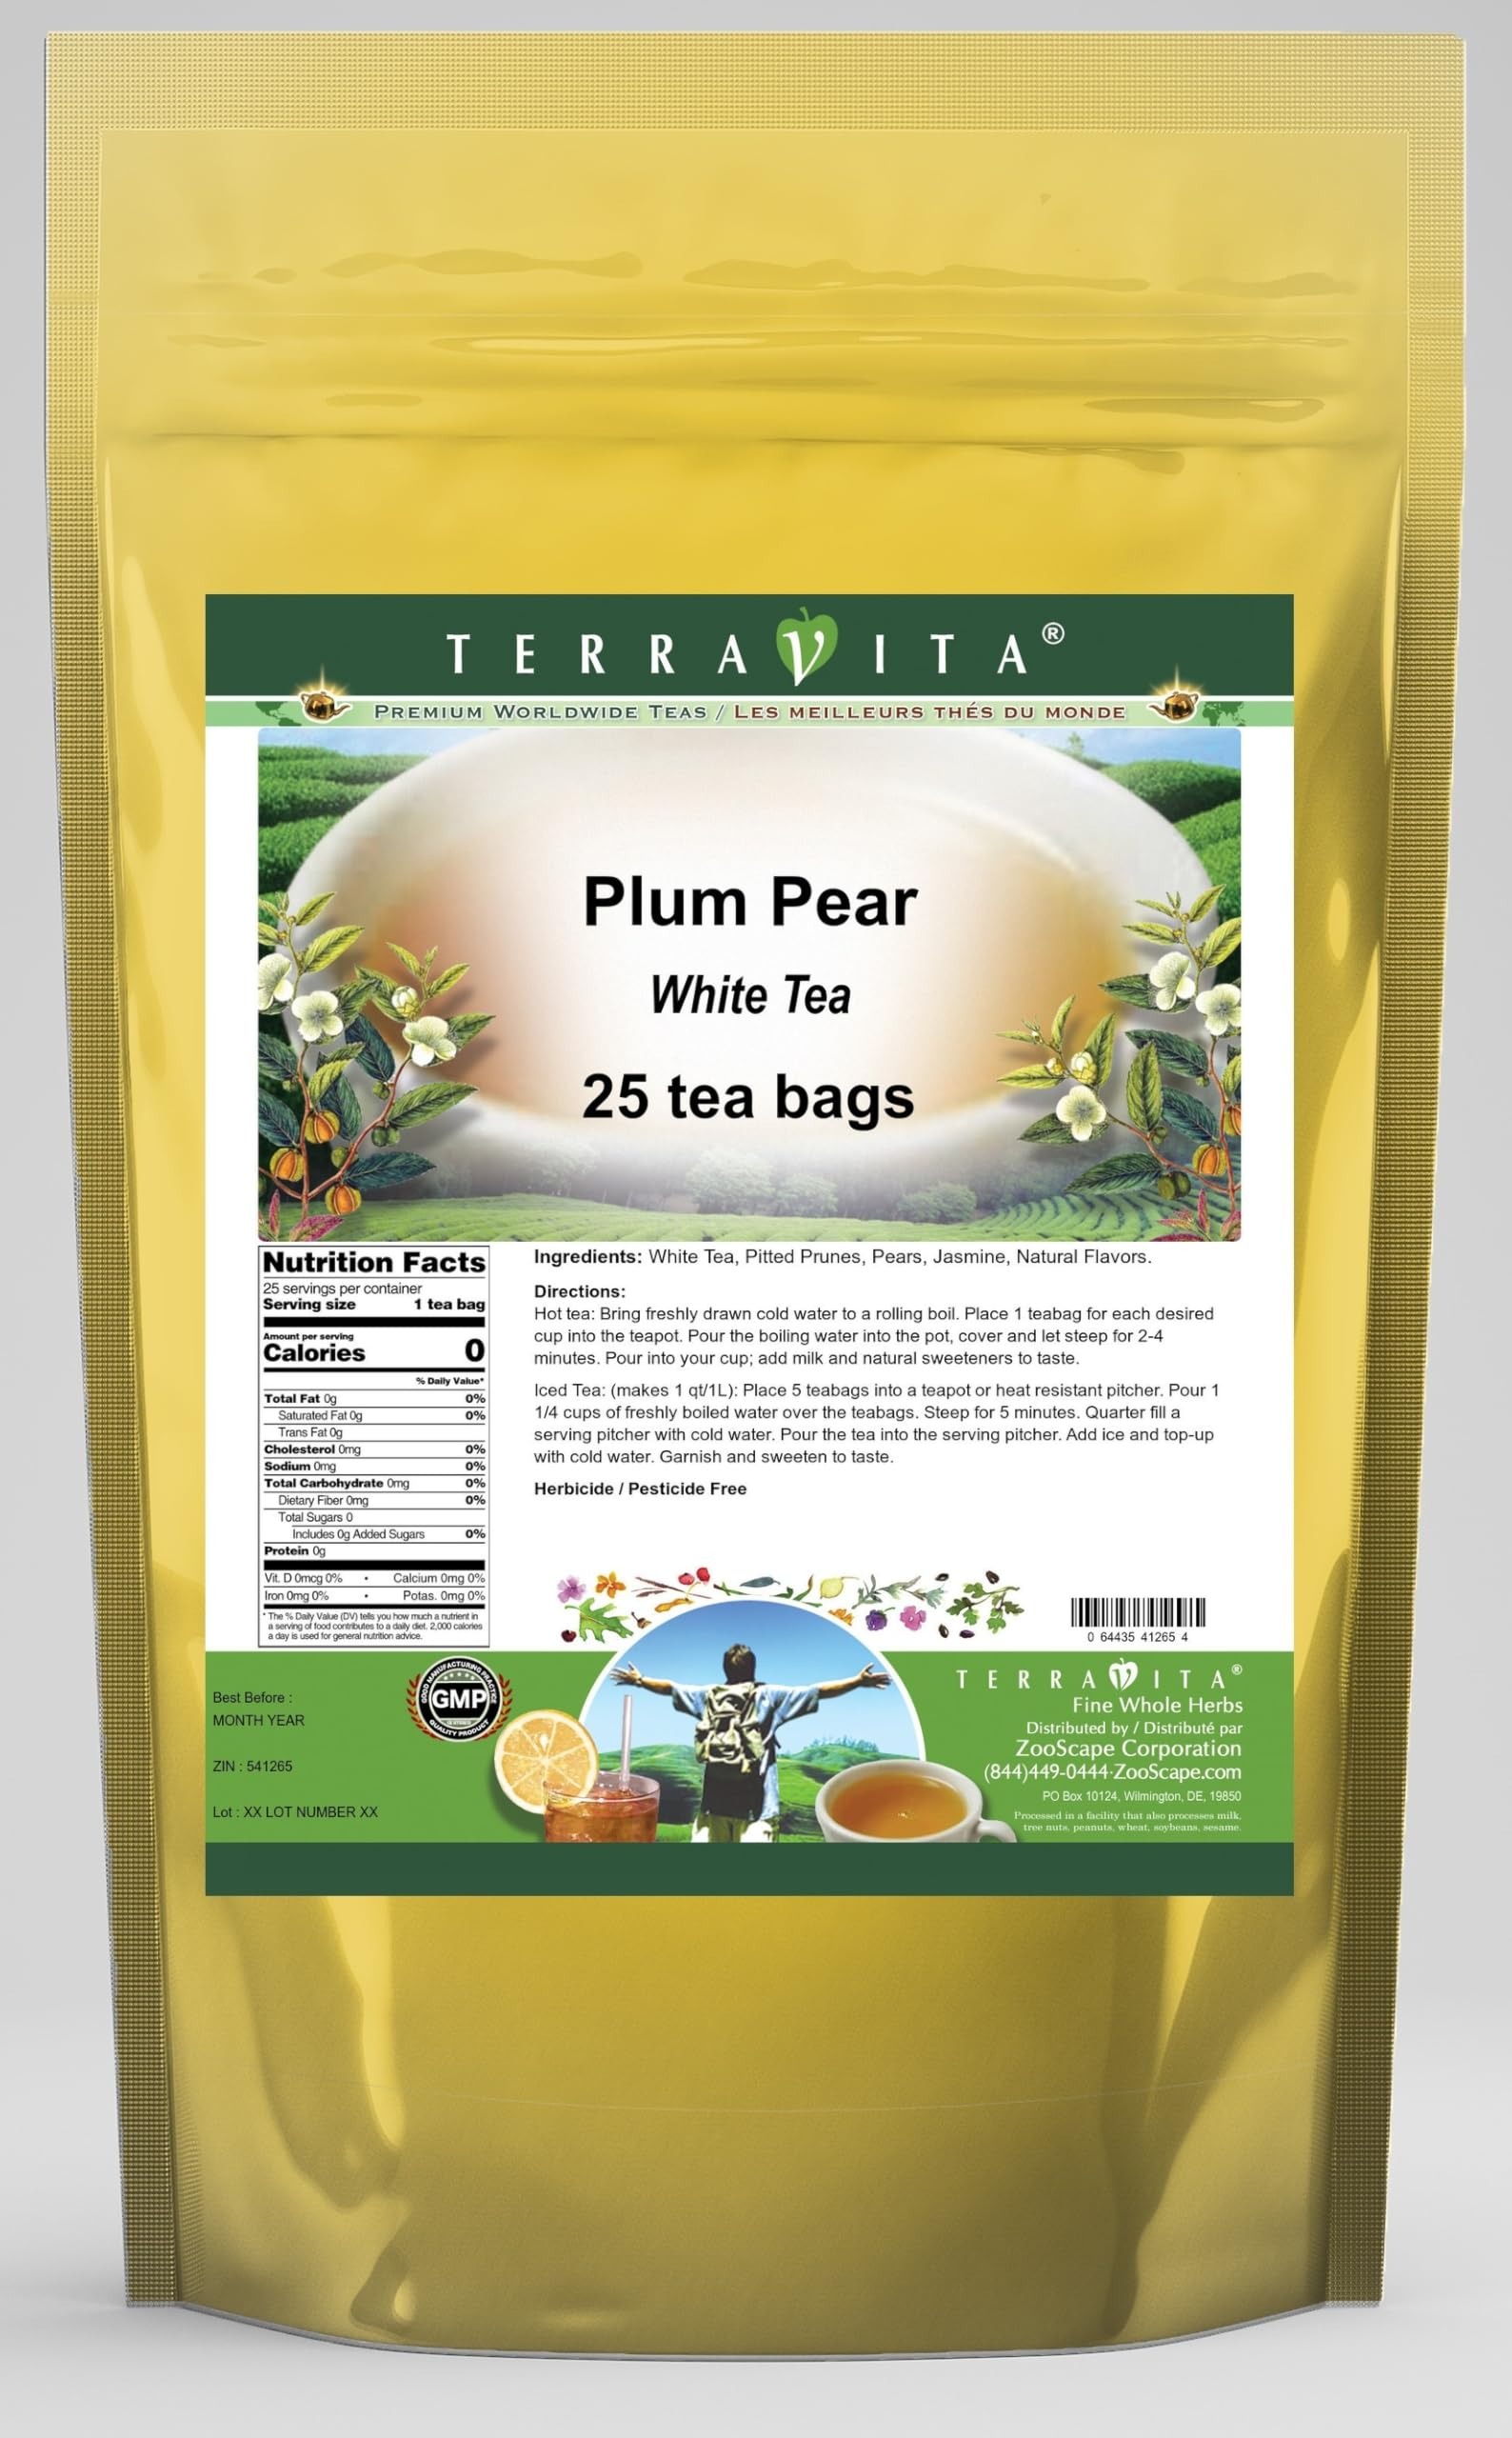
Item Name: Plum Pear White Tea (25 tea bags, ZIN: 541265) - 2 Pack
Bullet Point 1: Our Plum Pear White Tea is a mouth-watering flavored White tea with Pitted Prunes, Pears and Jasmine that you can enjoy all year round! The aroma and Plum Pear flavor is a delight! - Ingredients: White tea, Pitted Prunes, Pears, Jasmine and Natural Plum Pear Flavor.
Bullet Point 2: No fillers.
Bullet Point 3: Manufacturer: TerraVita
Bullet Point 4: Size: 25 tea bags
Bullet Point 5: White Tea Bags - Packed in a convenient upright pouch!
Product Description: Our Plum Pear White Tea is a mouth-watering flavored White tea with Pitted Prunes, Pears and Jasmine that you can enjoy all year round! The aroma and Plum Pear flavor is a delight! - Ingredients: White tea, Pitted Prunes, Pears, Jasmine and Natural Plum Pear Flavor. - Hot tea brewing method: Bring freshly drawn cold water to a rolling boil. Place 1 teabag for each desired cup into the teapot. Pour the boiling water into the pot, cover and let steep for 2-4 minutes. Pour into your cup; add milk and natural sweeteners to taste. - Iced tea brewing method: (to make 1 liter/quart): Place 5 teabags into a teapot or heat resistant pitcher. Pour 1 1/4 cups of freshly boiled water over the teabags. Steep for 5 minutes. Quarter fill a serving pitcher with cold water. Pour the tea into the serving pitcher. Add ice and top-up with cold water. Garnish and sweeten to taste. - TerraVita is an exclusive line of premium-quality, natural source products that use only the finest, purest and most potent ingredients found around the world. TerraVita is hallmarked by the highest possible standards of purity, potency, stability and freshness. All of our products are prepared with the highest elements of quality control, from raw materials through the entire manufacturing process, up to and including the moment that the bottles or bags are sealed for freshness and shipped out to you. Our highest possible standards are certified by independent laboratories and backed by our personal guarantee. - TerraVita exists to meet and ensure your family's health and wellness without the harmful effects of chemicals and health products. We strive to make all of our products affordable and reliable and are constantly searching the market to maintain our affordability and to look for new ways to serve you an
Value: 50.0
Unit: Count

Price: 50.1